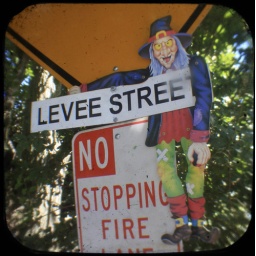
street sign in Locke